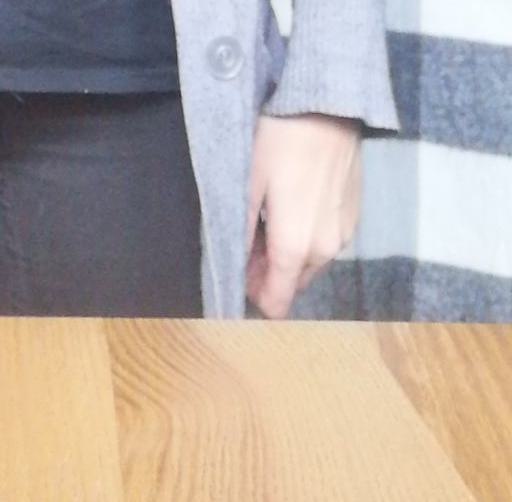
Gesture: no_gesture